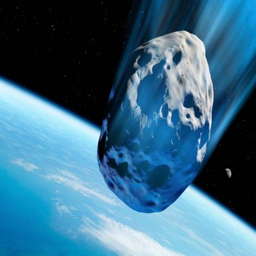
# asteroid is going to give # earth a very close # orbit